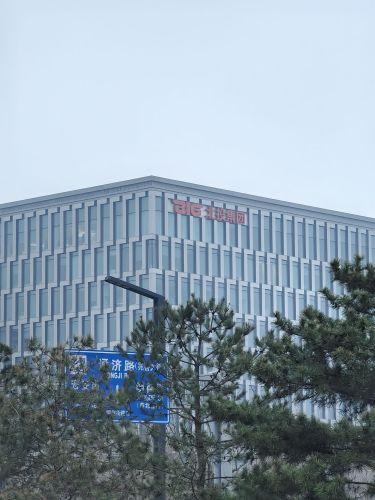
地标名称：北投大厦
所在城市：北京市·通州区